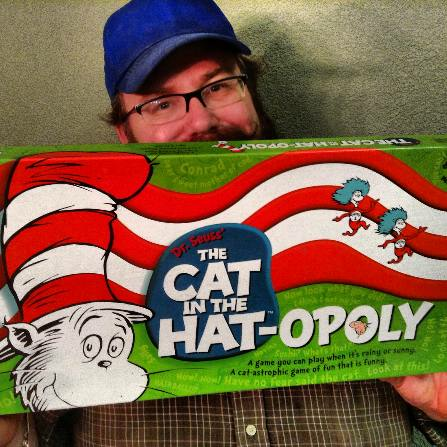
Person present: Yes